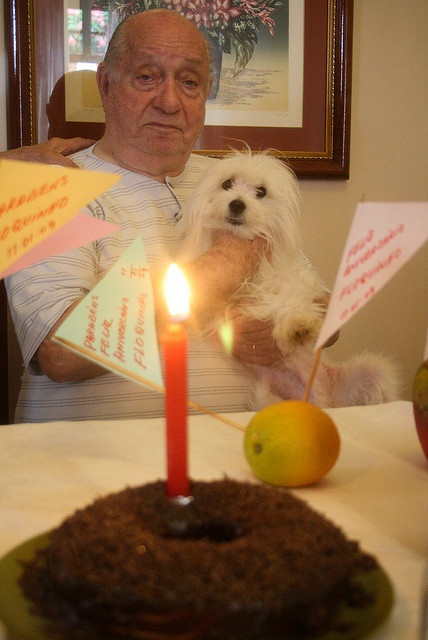
A old man holding his dog while looking at a cake with a lit candle in it.
A man holding a small white dog in front of a small candle light cake.
An old man and a cute dog with a cake with a candle.
An old man is holding a dog and looking at a cake with a candle on it and an orange with flags stuck on it.
Elderly man holding white dog looking at baked item with lit candle.